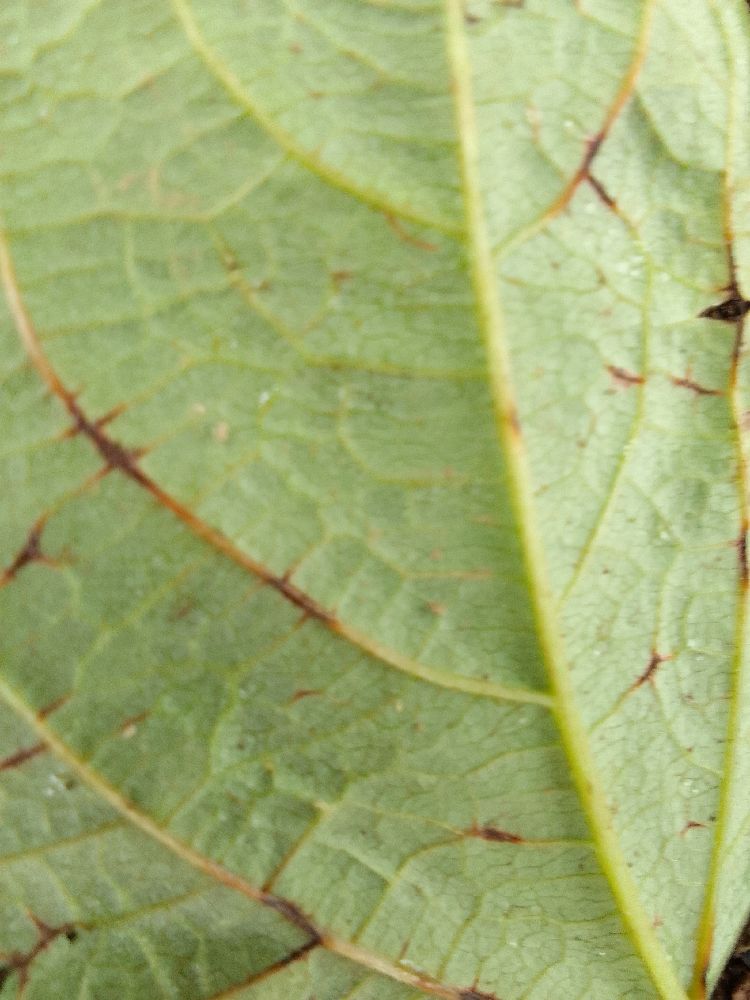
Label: anthracnose